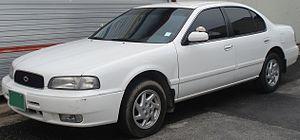
La Samsung SM5 est un véhicule du constructeur automobile sud-coréen Samsung Motors vendu depuis 1998.